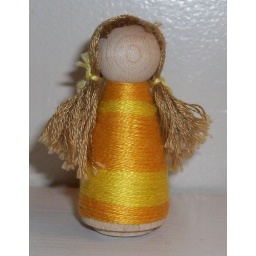
About 1 3/4&amp;quot; tall, little girl in her sunflower dress.